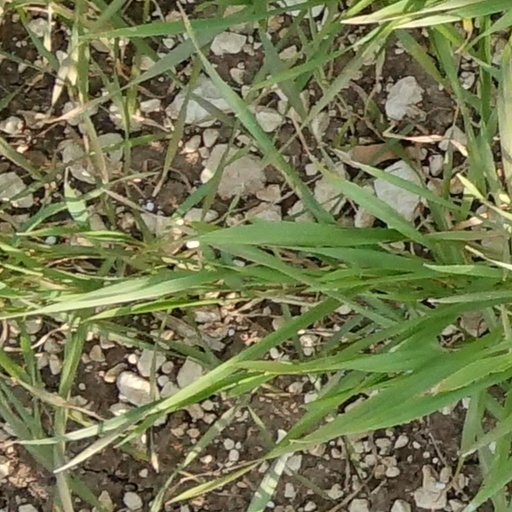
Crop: wheat